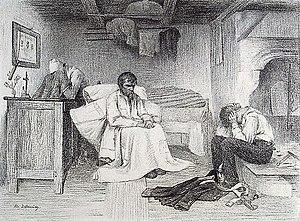
Il s'agit d'une famille lorraine (annexée en 1871), leur fils est donc désespéré de devoir porter l'uniforme allemand.